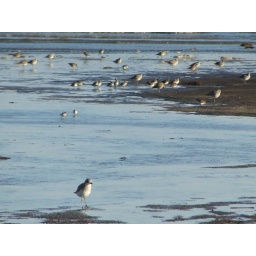
just a random shot of the collection of shorebirds that frequent the beach in front of my house